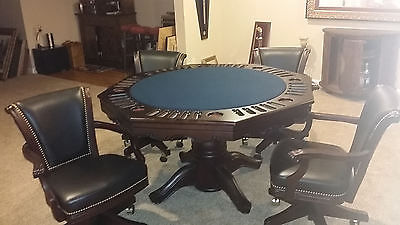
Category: table